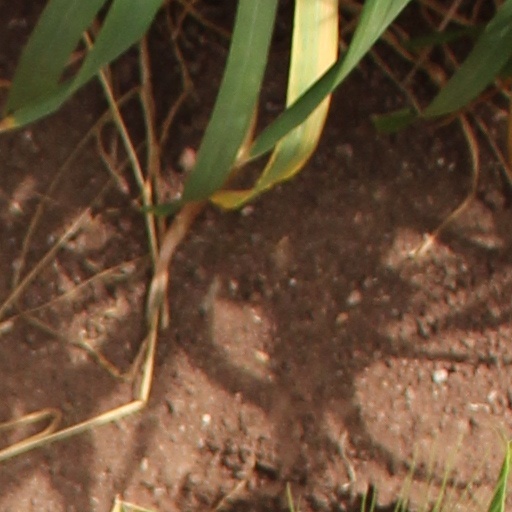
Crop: wheat